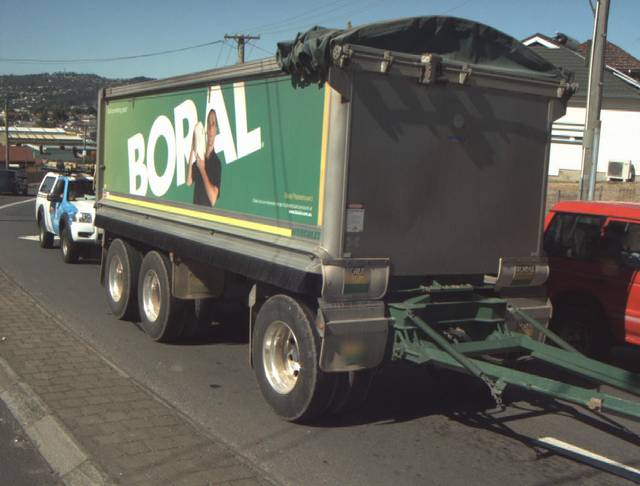
Region: Australia
Coordinates: -41.407, 147.133